Francis Escudero

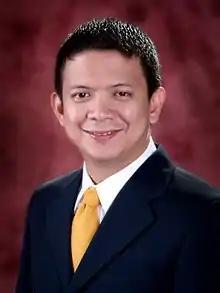
Representative Escudero in 2007

Consequently, Escudero was 28 when he began his political career. He was elected representative of the first district of Sorsogon in 1998 and was one of the youngest lawmakers in the 11th Congress. Escudero was a member of the Nationalist People's Coalition, the second biggest political party in the Philippines that time, from 1998 to 2009.